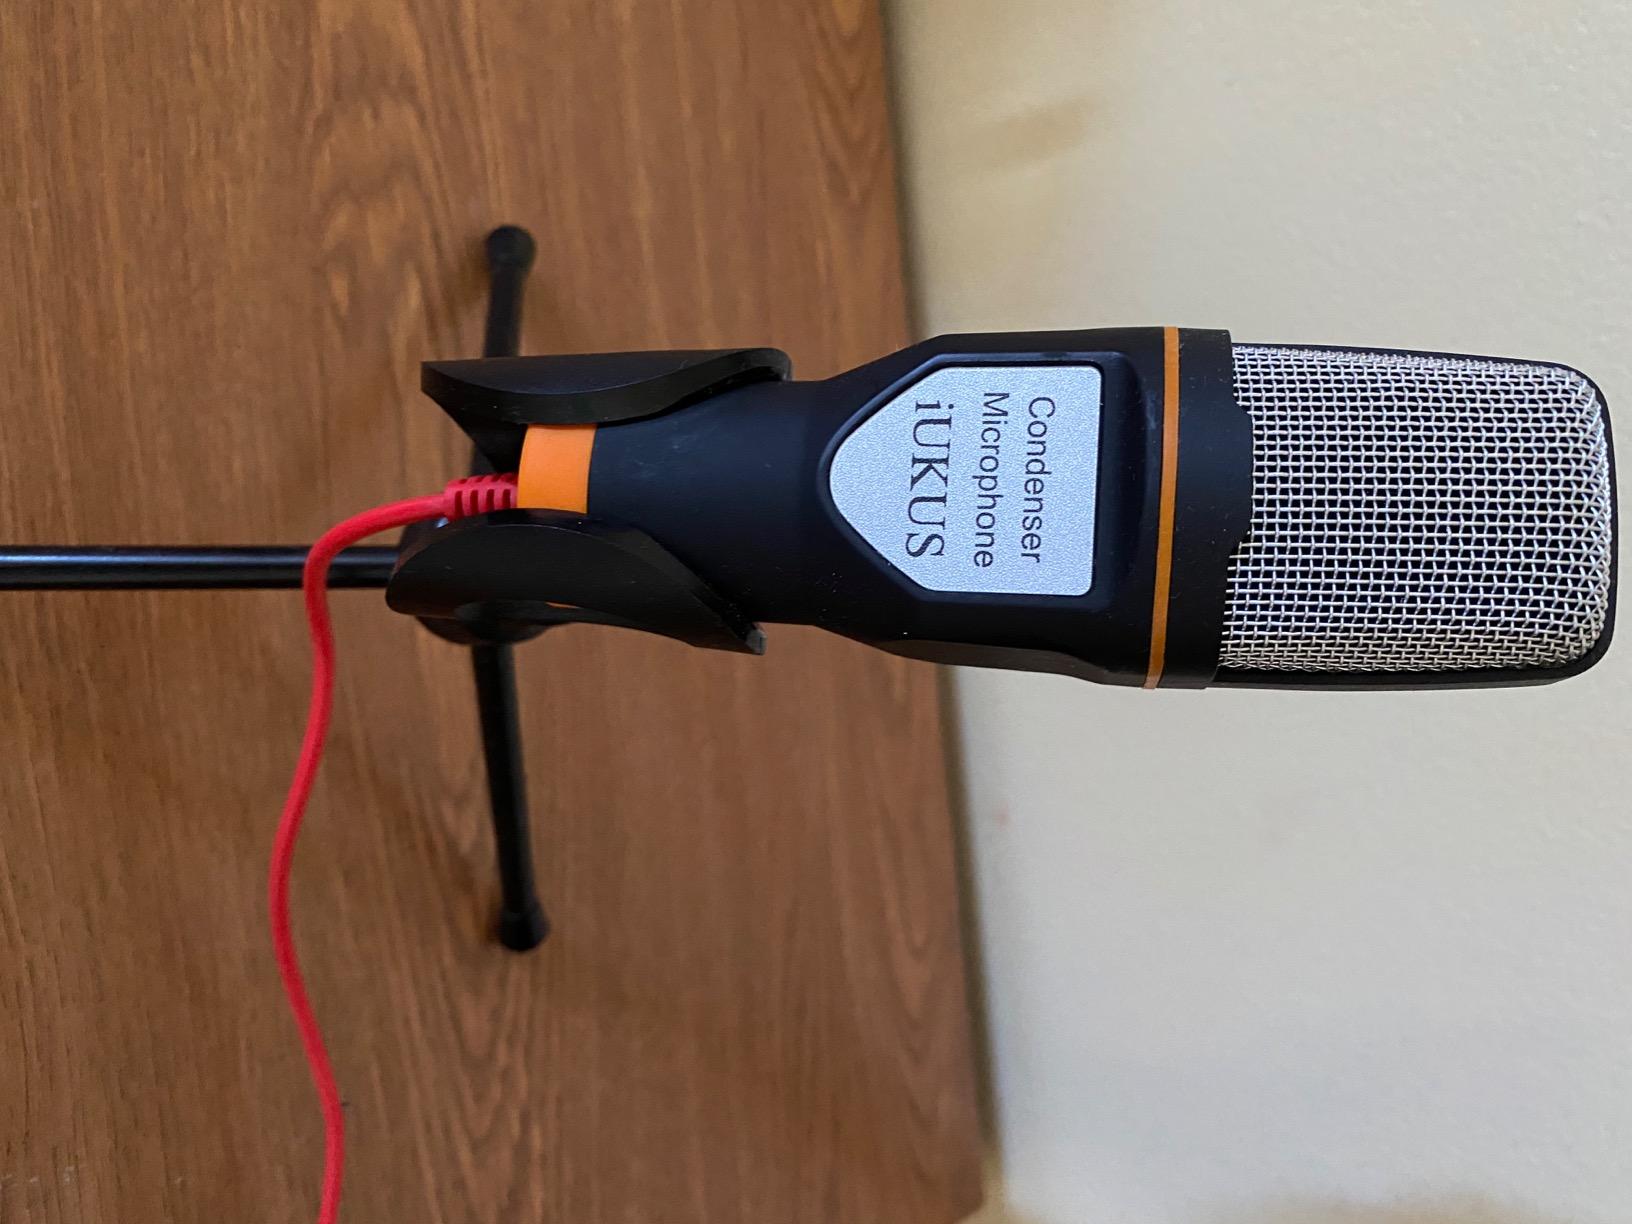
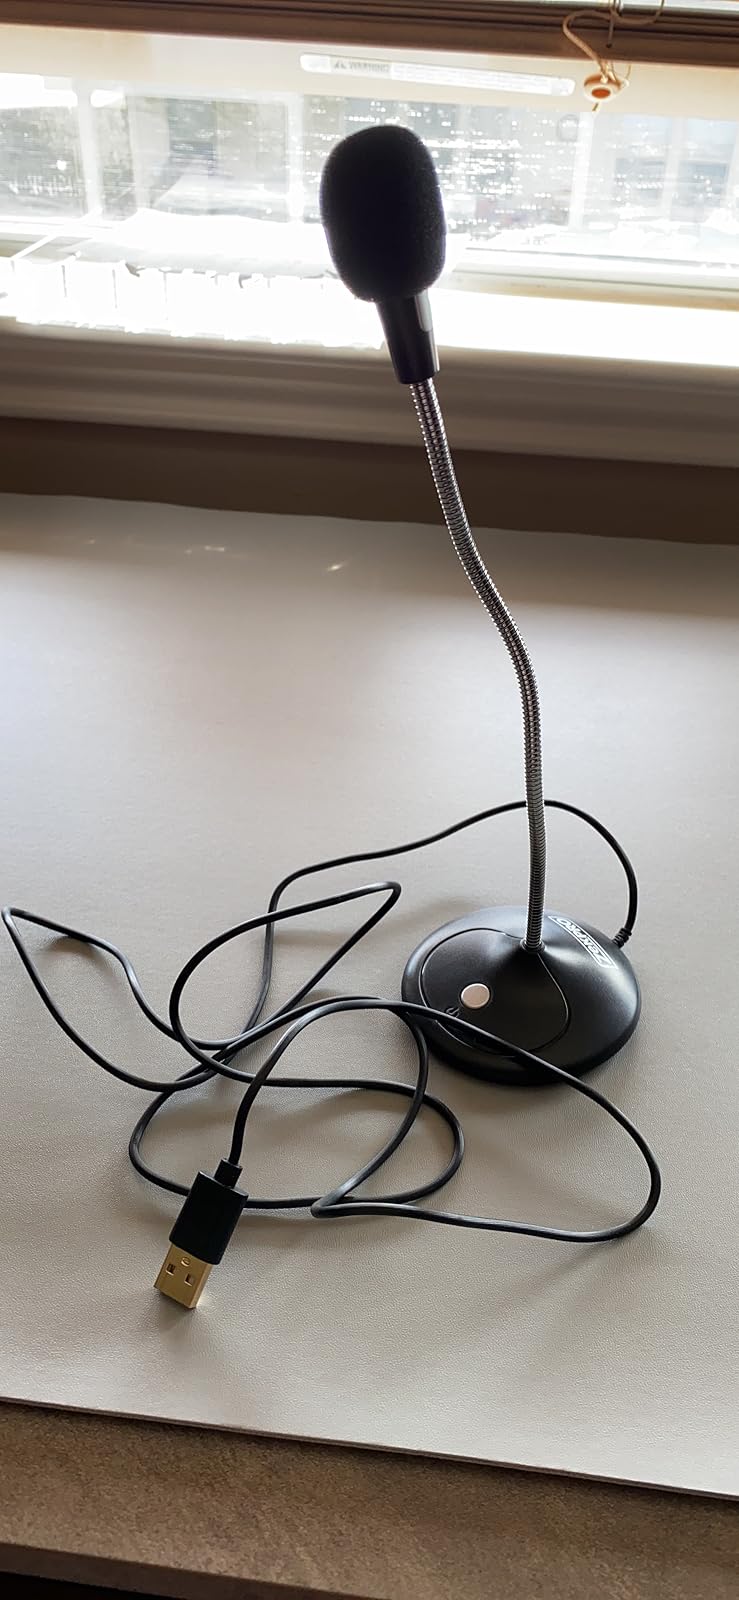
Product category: microphone
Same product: no